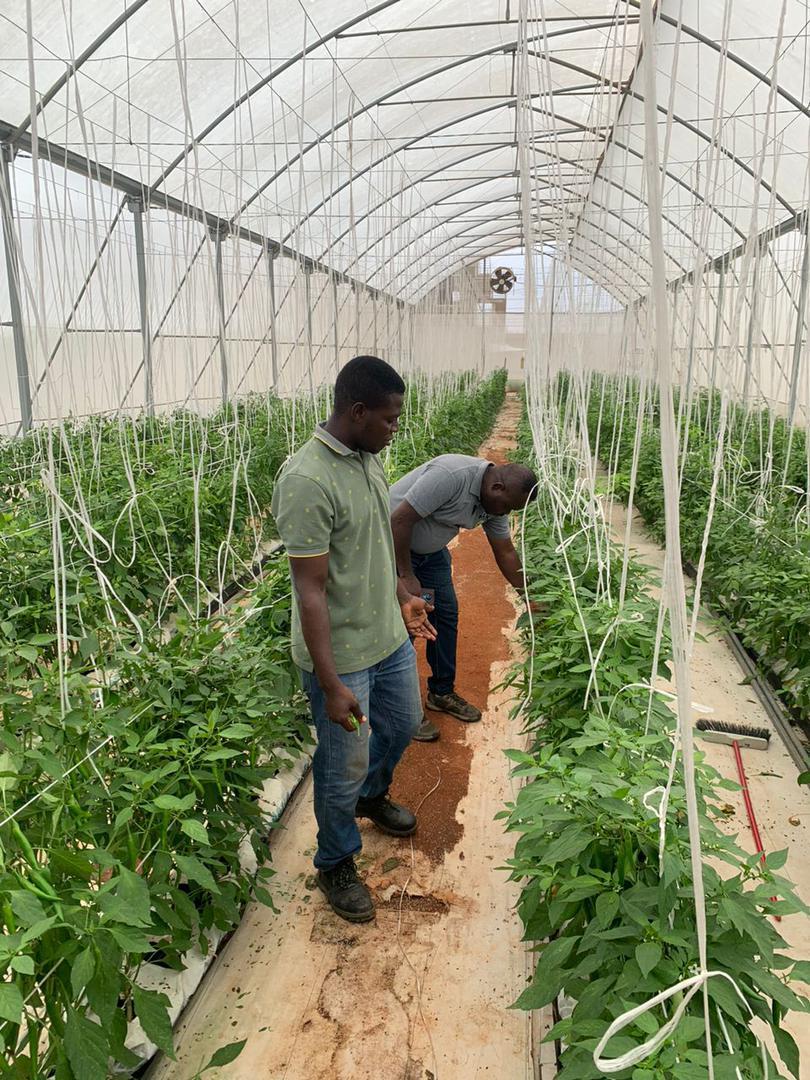
Mimea mingi iliyo limwa vizuri kwa njia za kisasa, ambayo imepandwa kwa mstari pia imefunikwa na kufungwa kamba ili iweze kustawi vizuri, na badae kutoa mavuno mengi kwaajili ya kwenda kuuzwa sokoni na viwandani ili wakulima wameze kujipatia kipato.